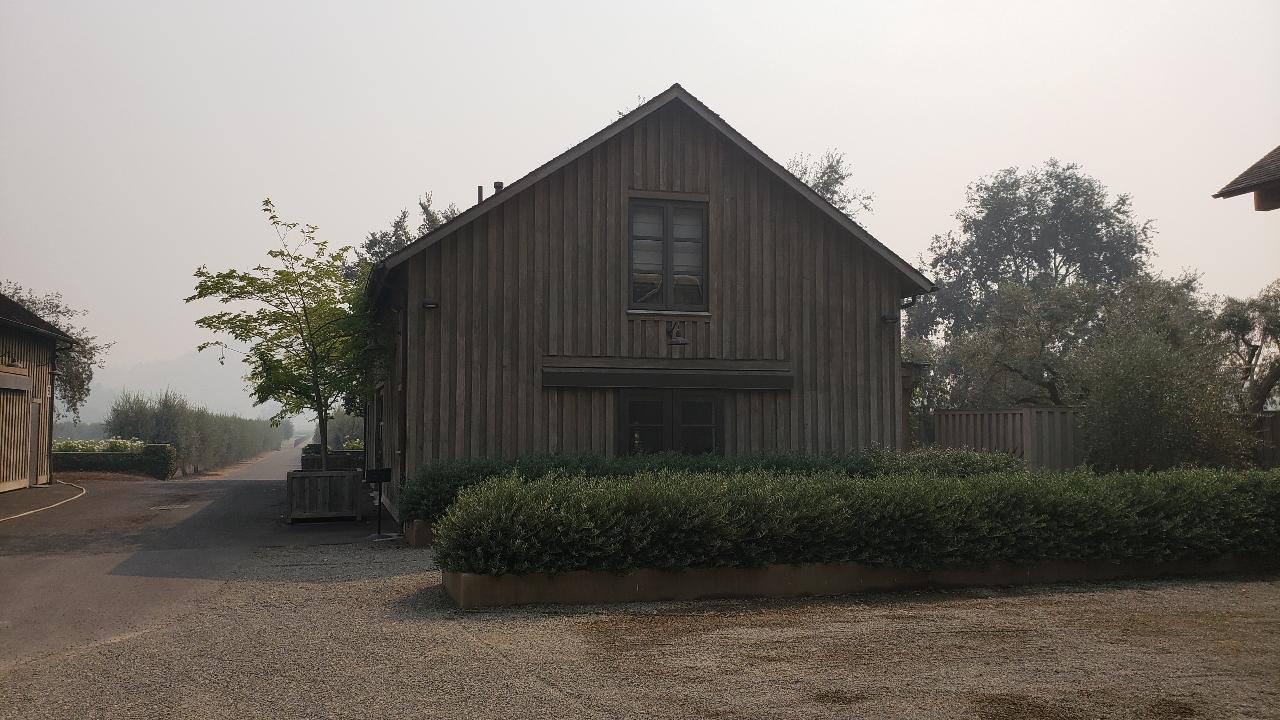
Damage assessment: no_damage